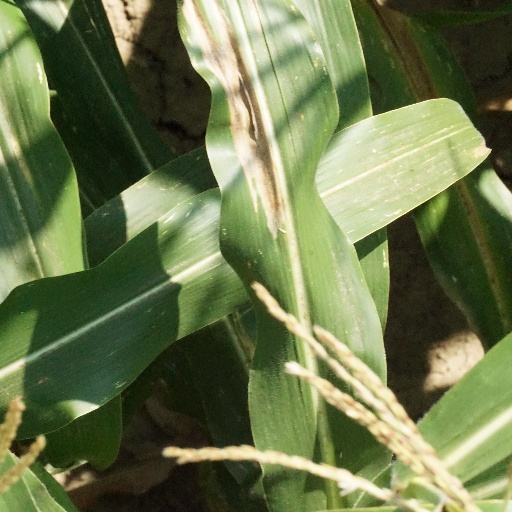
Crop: maize; corn